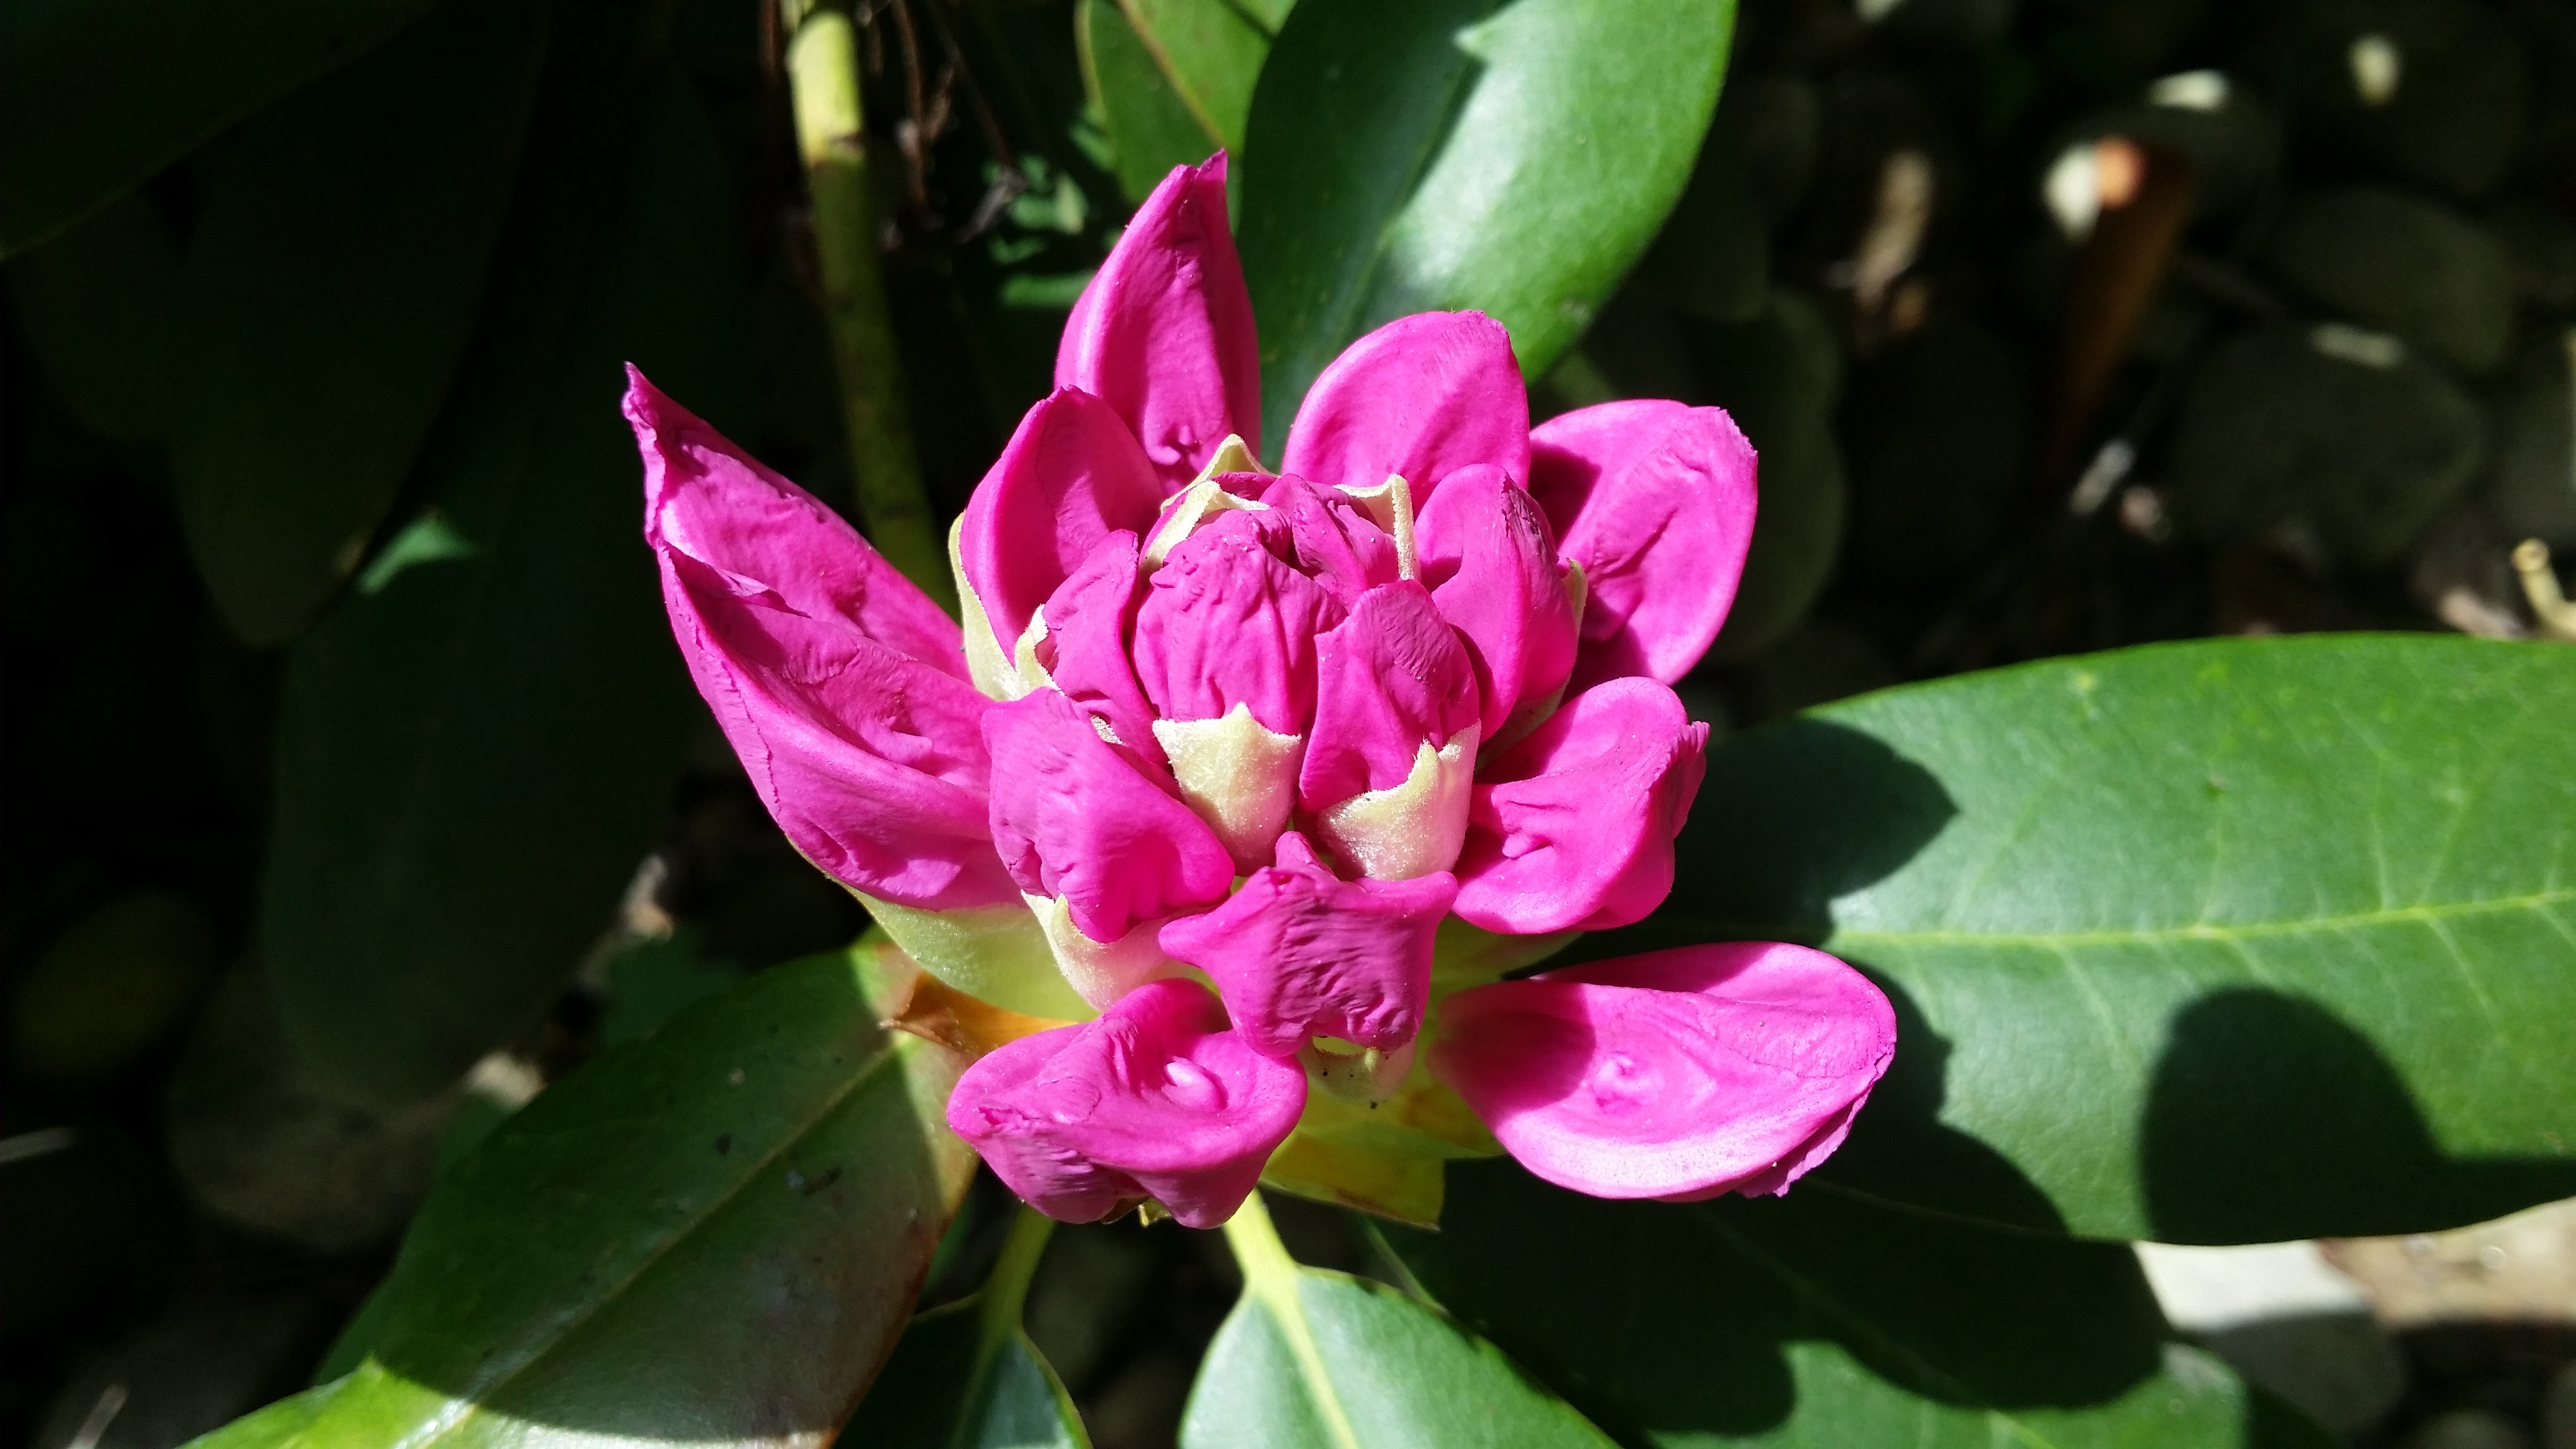
tree, nature, outdoor, blossom, plant, flower, petal, bloom, spring, green, natural, fresh, botany, blooming, garden, pink, flora, season, shrub, laurel, macro photography, flowering plant, land plant